Borlase Richmond Webb

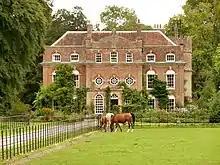
Biddesden House

Webb was the second son of John Richmond Webb of Biddesden and his first wife Henrietta Borlase, daughter of William Borlase and Joanna Bancks. As a young child, he received a commission in 1701 as Ensign in the 8th Foot, his father's regiment, and was captain from 1705 to 1715. He left the army at the same time as his father in 1715. In 1716 he went to Italy and spent some time at the Academy at Turin.